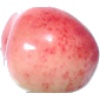
Label: cherry_rainier